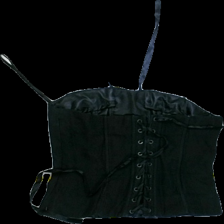
View: back
Type: Top
Category: Ladies
Brand: H&M
Colors: Black
Material: 100%rayon
Cut: Tight
Size: 38
Season: All
Stains: Minor
Smell: Minor
Holes: Minor
Damage: 2
Price range: <50
Recommended usage: Export